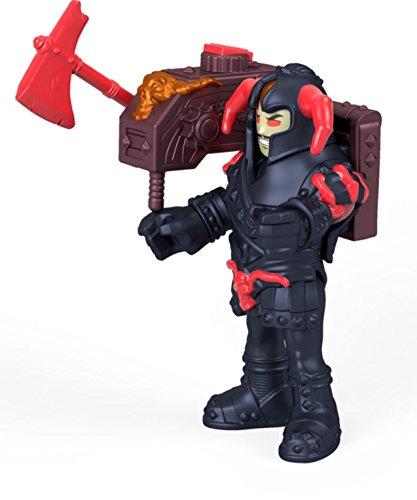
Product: Fisher-Price Imaginext DC Super Friends, Steppenwolf
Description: Collect additional Fisher-Price Imaginext DC Super Friends figures to bring the battle action to life Each sold separately and subject to availability.
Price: $6.99
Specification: ProductDimensions:13.8x51.2x47.2inches|ItemWeight:5ounces|ShippingWeight:5ounces(Viewshippingratesandpolicies)|ASIN:B079YVTMXG|Itemmodelnumber:FGV87|Manufacturerrecommendedage:36months-8years